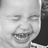
Emotion: happy